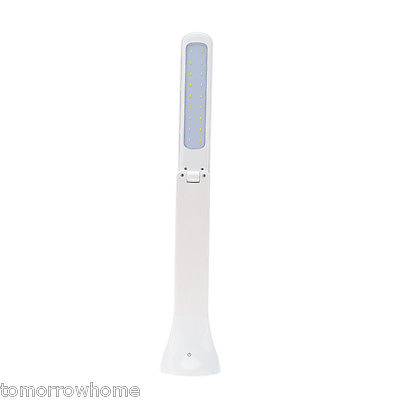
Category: lamp